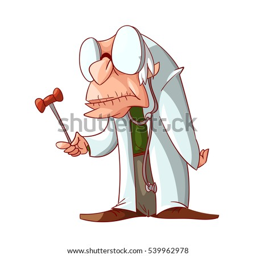
colorful vector illustration of a cartoon crazy doctor